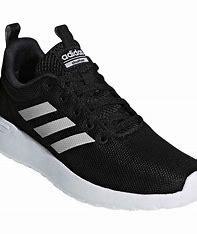
Brand: Adidas
Model: Lite Racer